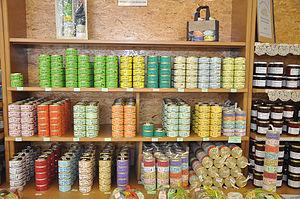
Maison des produits du terroir à Allemagne-en-Provence
Allemagne-en-Provence est une commune française, située dans le département des Alpes-de-Haute-Provence en région Provence-Alpes-Côte d'Azur.